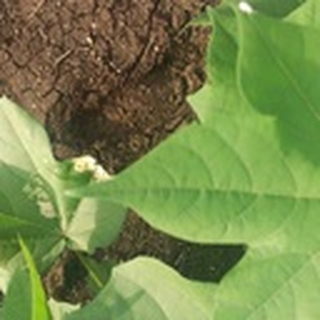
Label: healthy_cotton